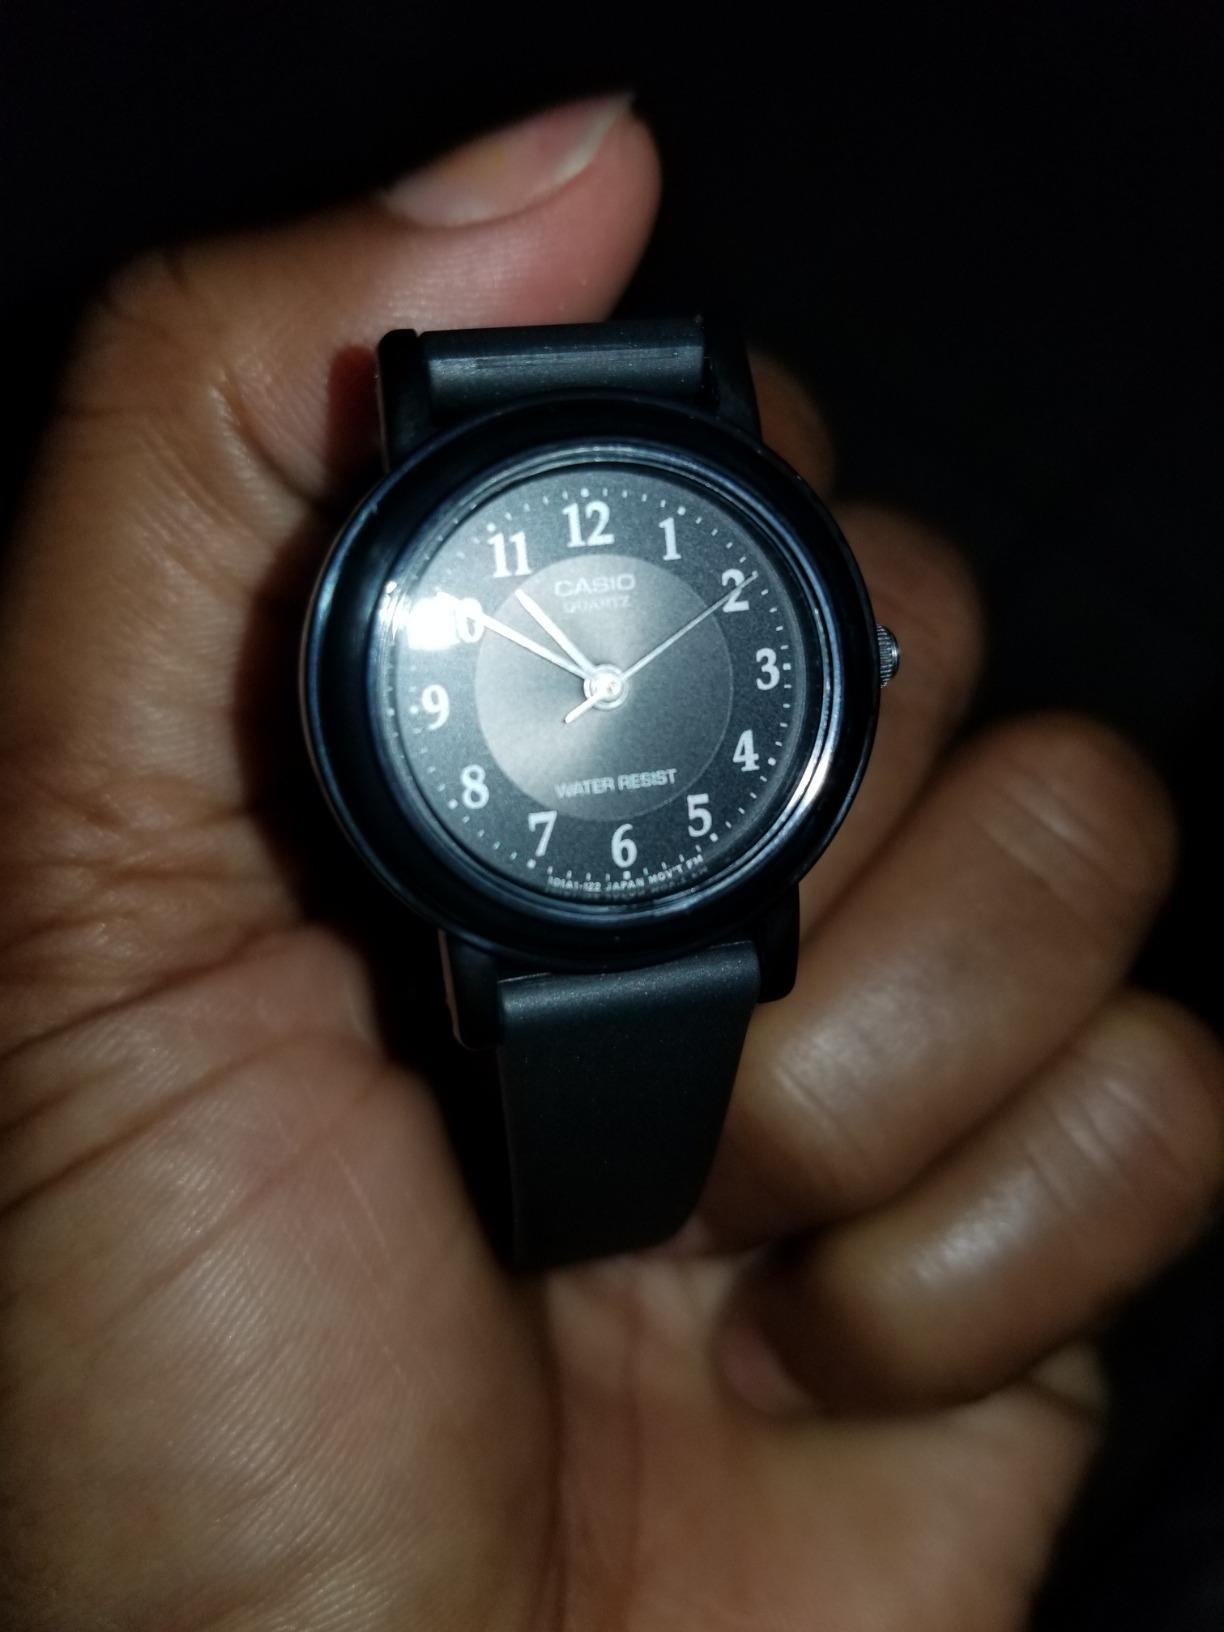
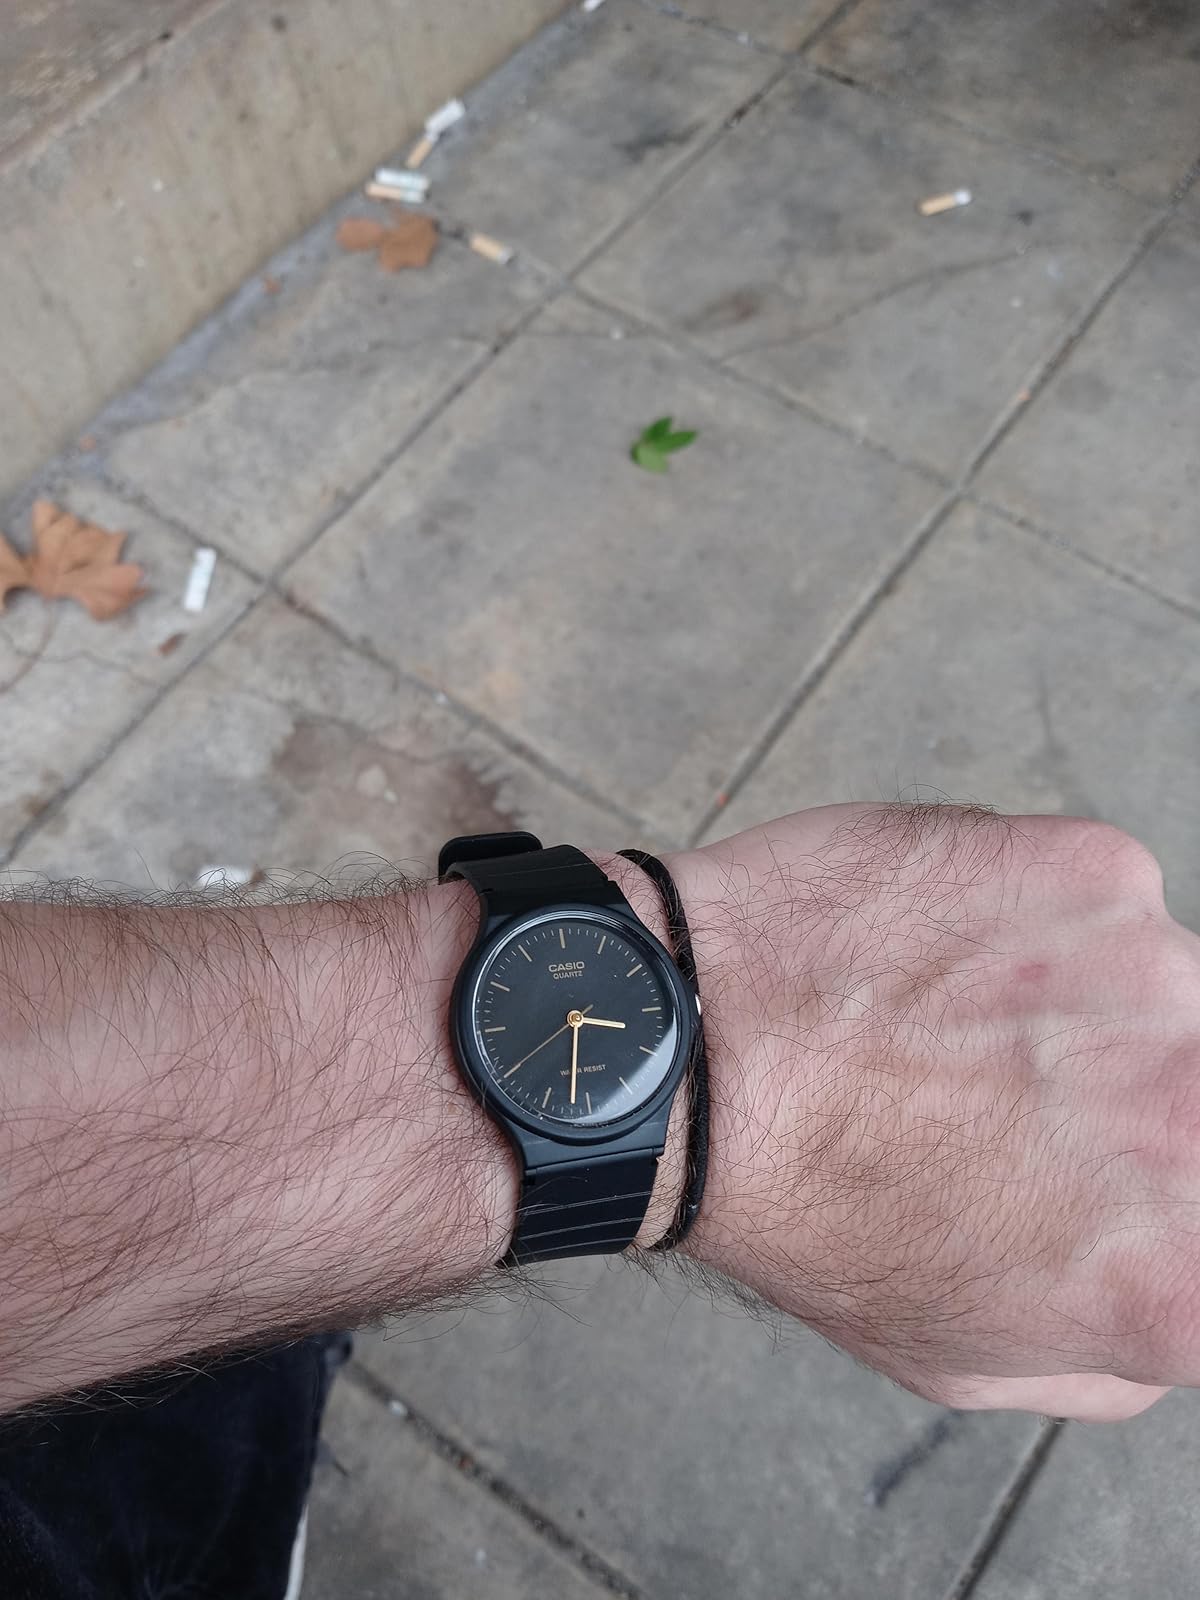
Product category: accessories_watch
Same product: no